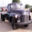
Label: truck